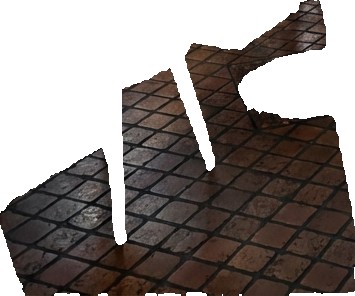
Surface category: floors